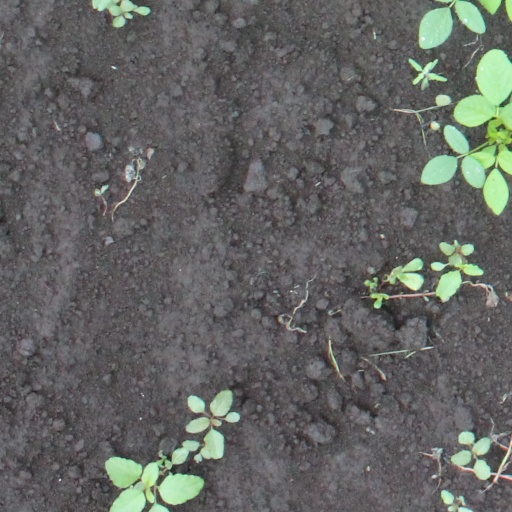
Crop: soybean